Partidos of Buenos Aires

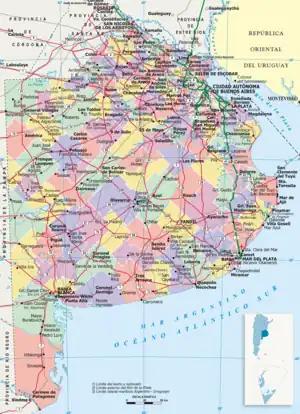
Political division of the province

A partido is the second-level administrative subdivision only in the . They are formally considered to be a single administrative unit, usually contain one or more population centers (i.e., towns and cities), and are divided into "localidades". The subdivision in partidos in Buenos Aires Province is distinct from all other provinces of Argentina, which call their second-level subdivisions "departamento" and are further subdivided into distinct municipalities.